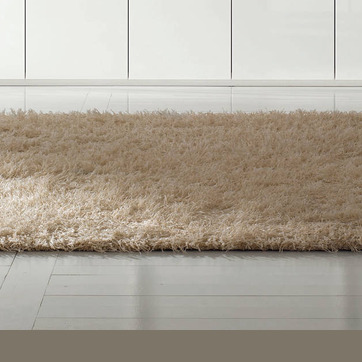
Material: carpet